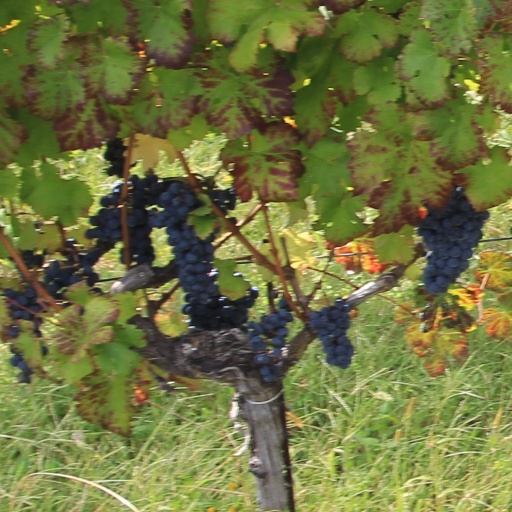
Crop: grape